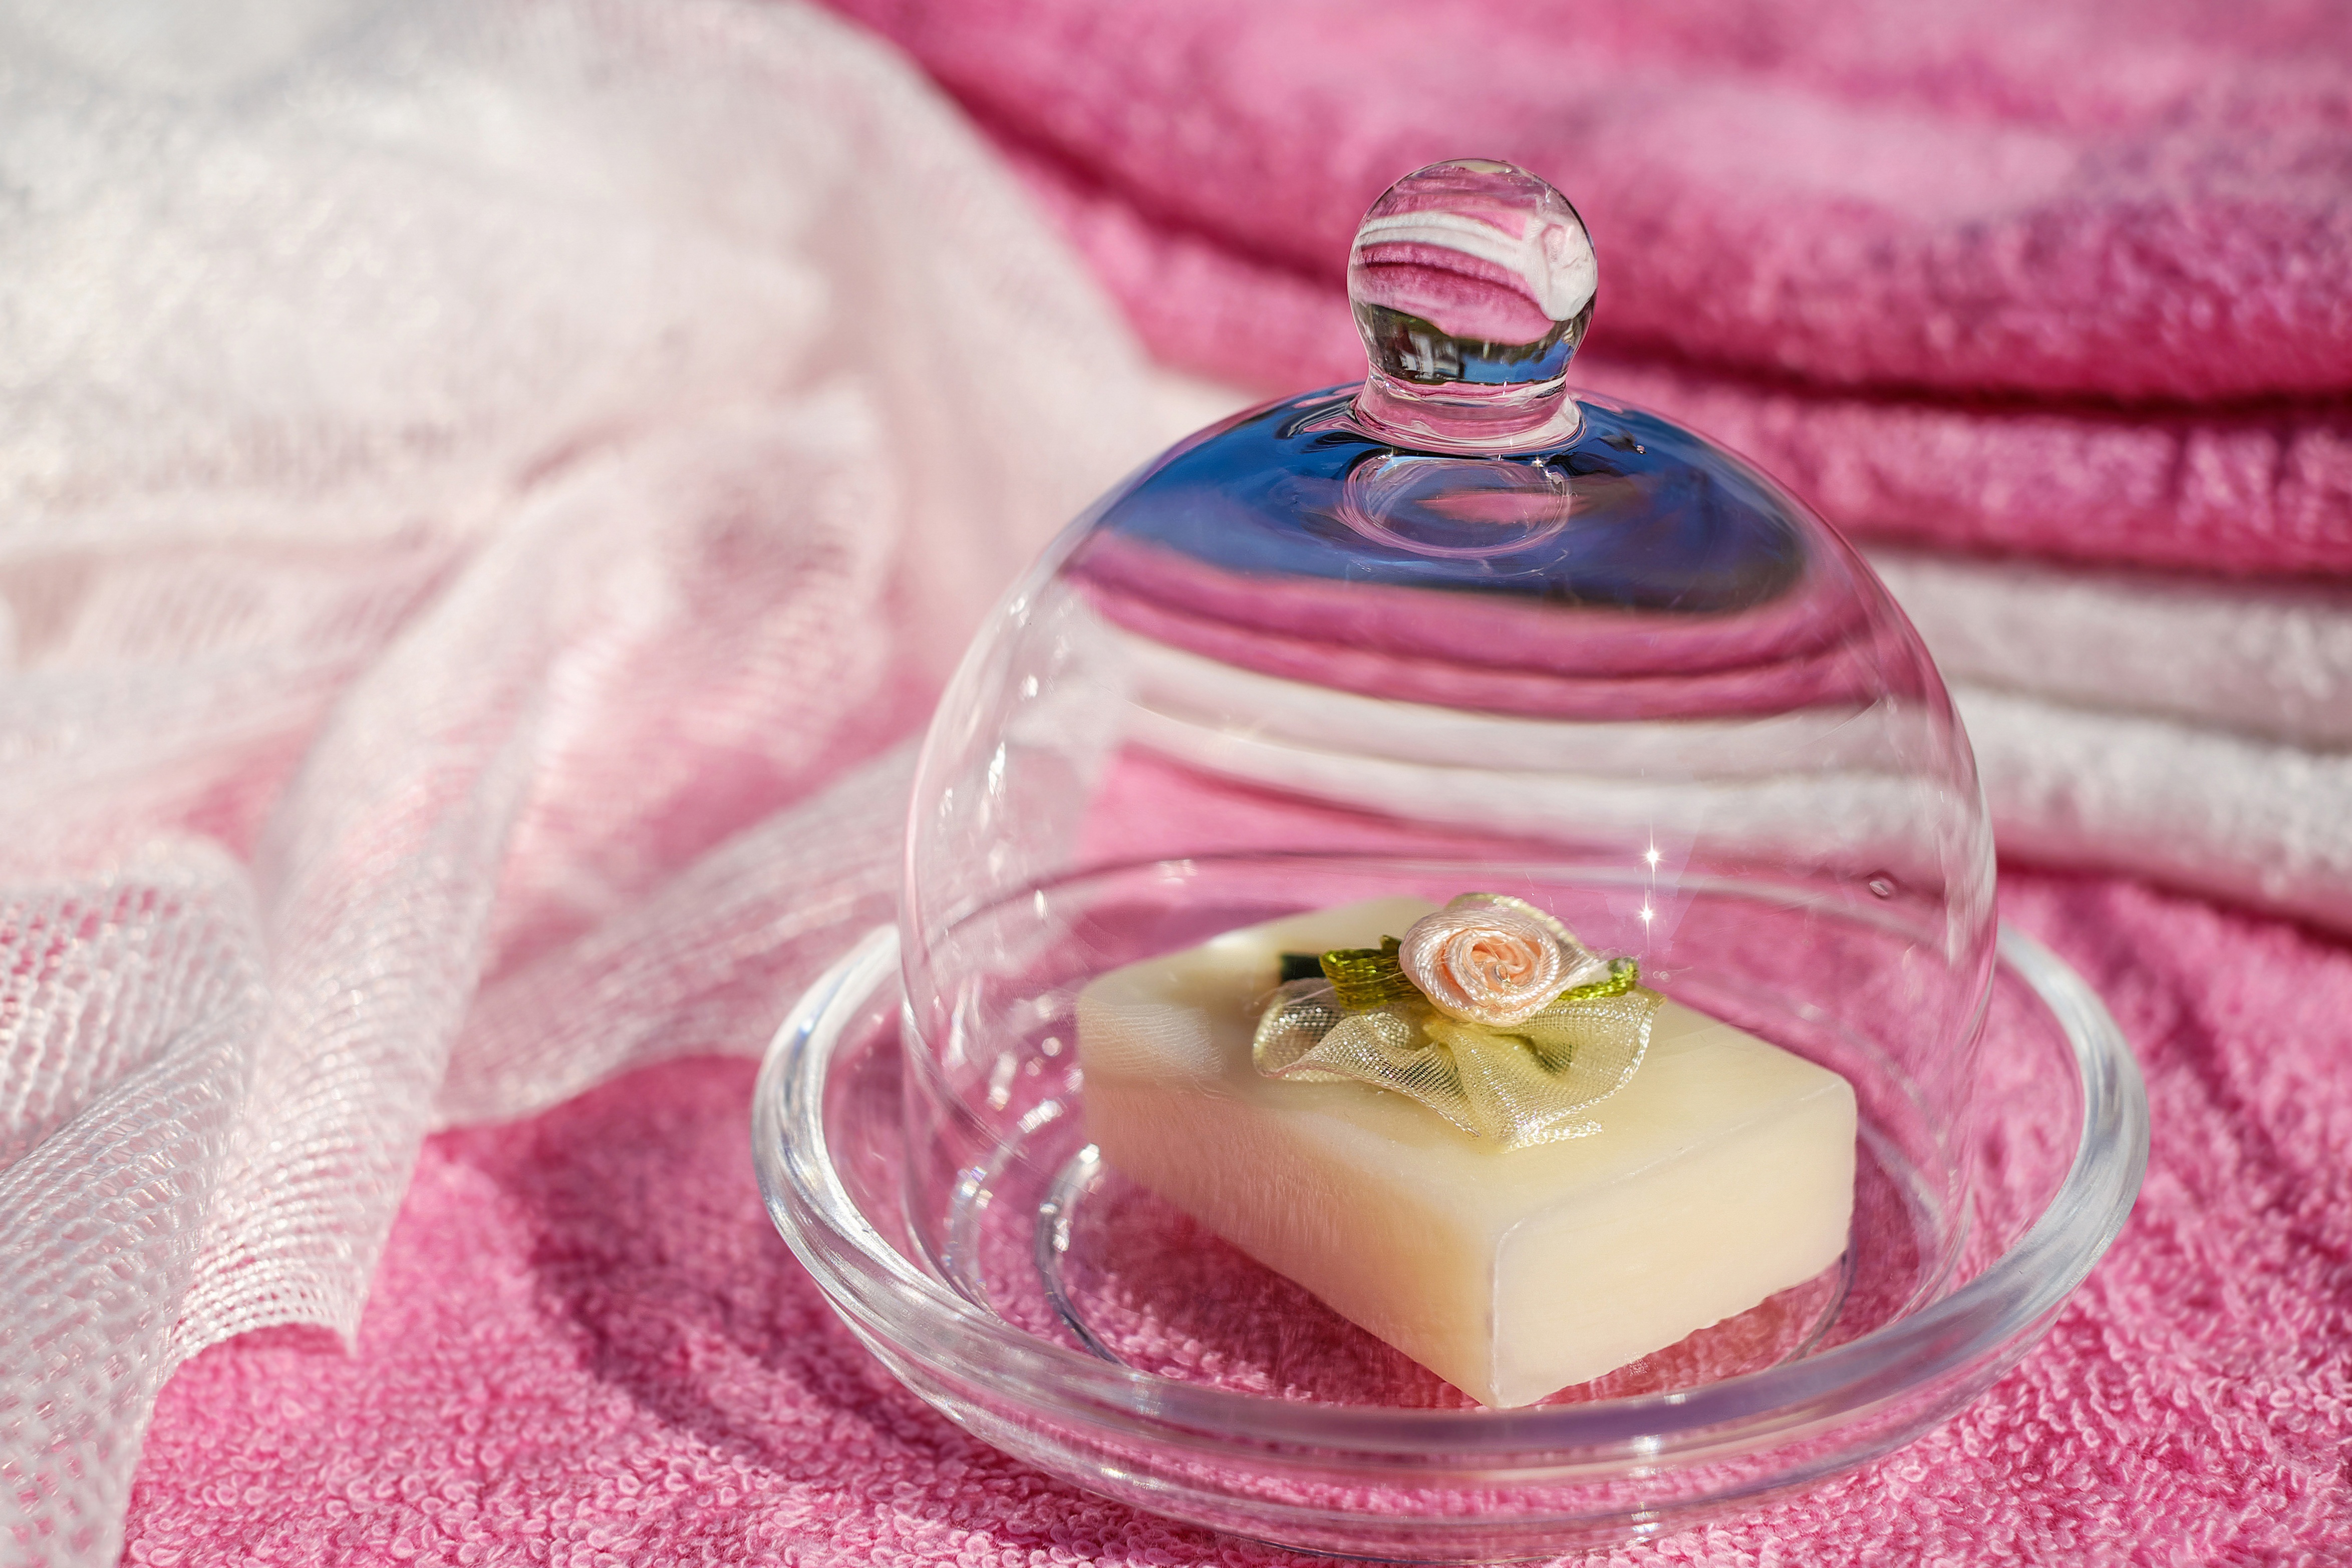
hand, flower, petal, glass, decoration, romantic, pink, candle, healthy, lighting, close up, relaxation, soap, bath, traditional, perfume, cosmetics, hygiene, treatment, wellness, artificial flowers, scent of roses, bath towels